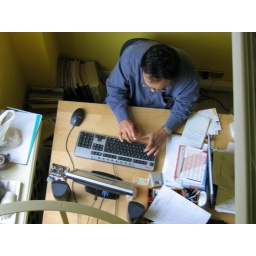
Daie Masoud behind his computer, my bed was above the computer desk.